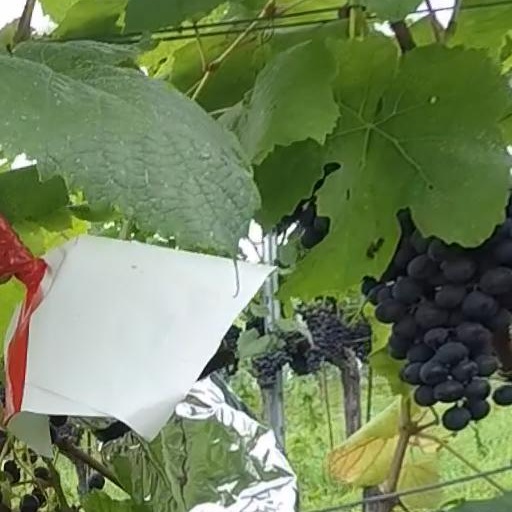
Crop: grape